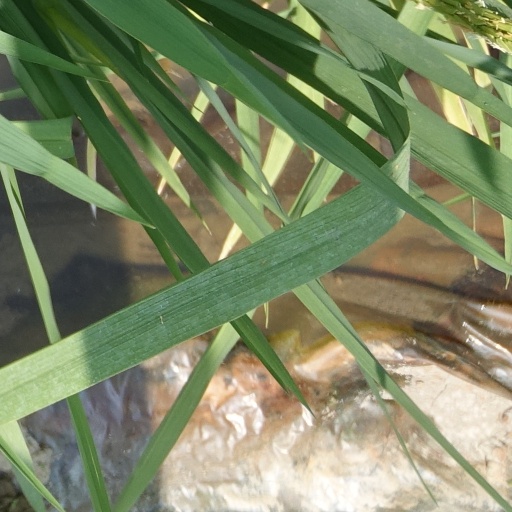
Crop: rice